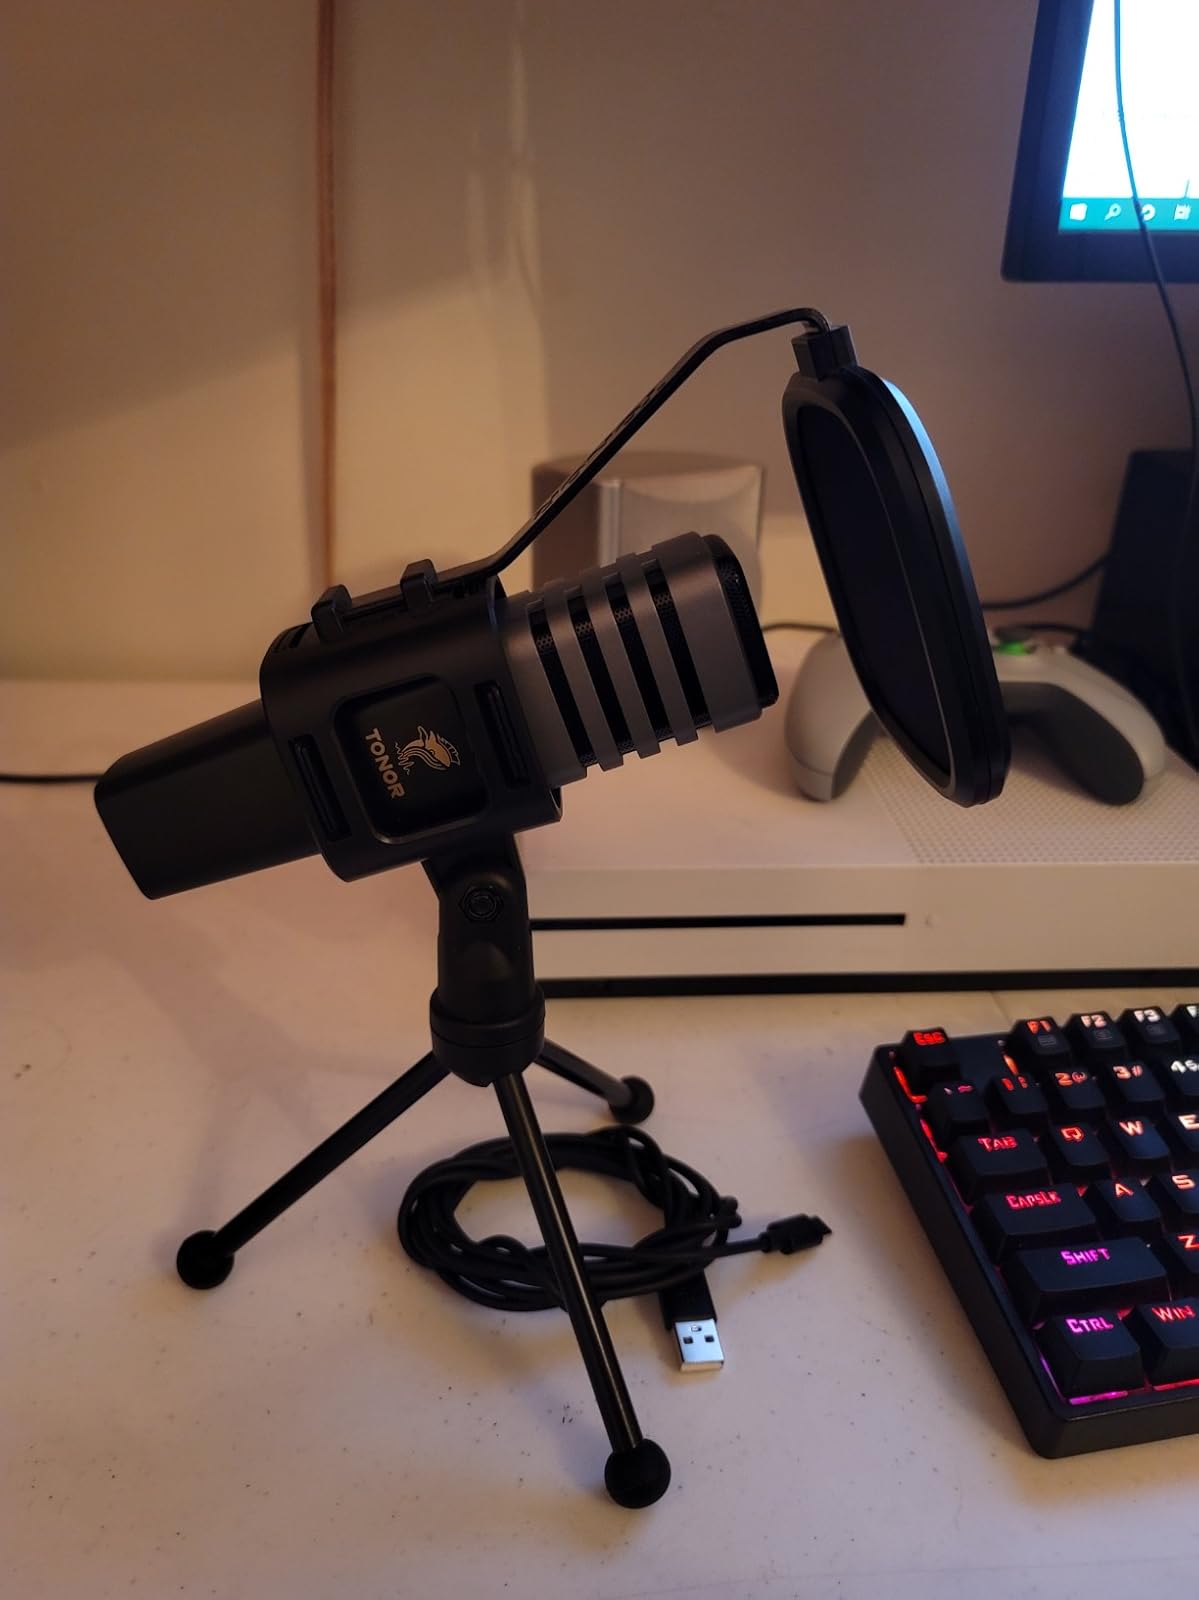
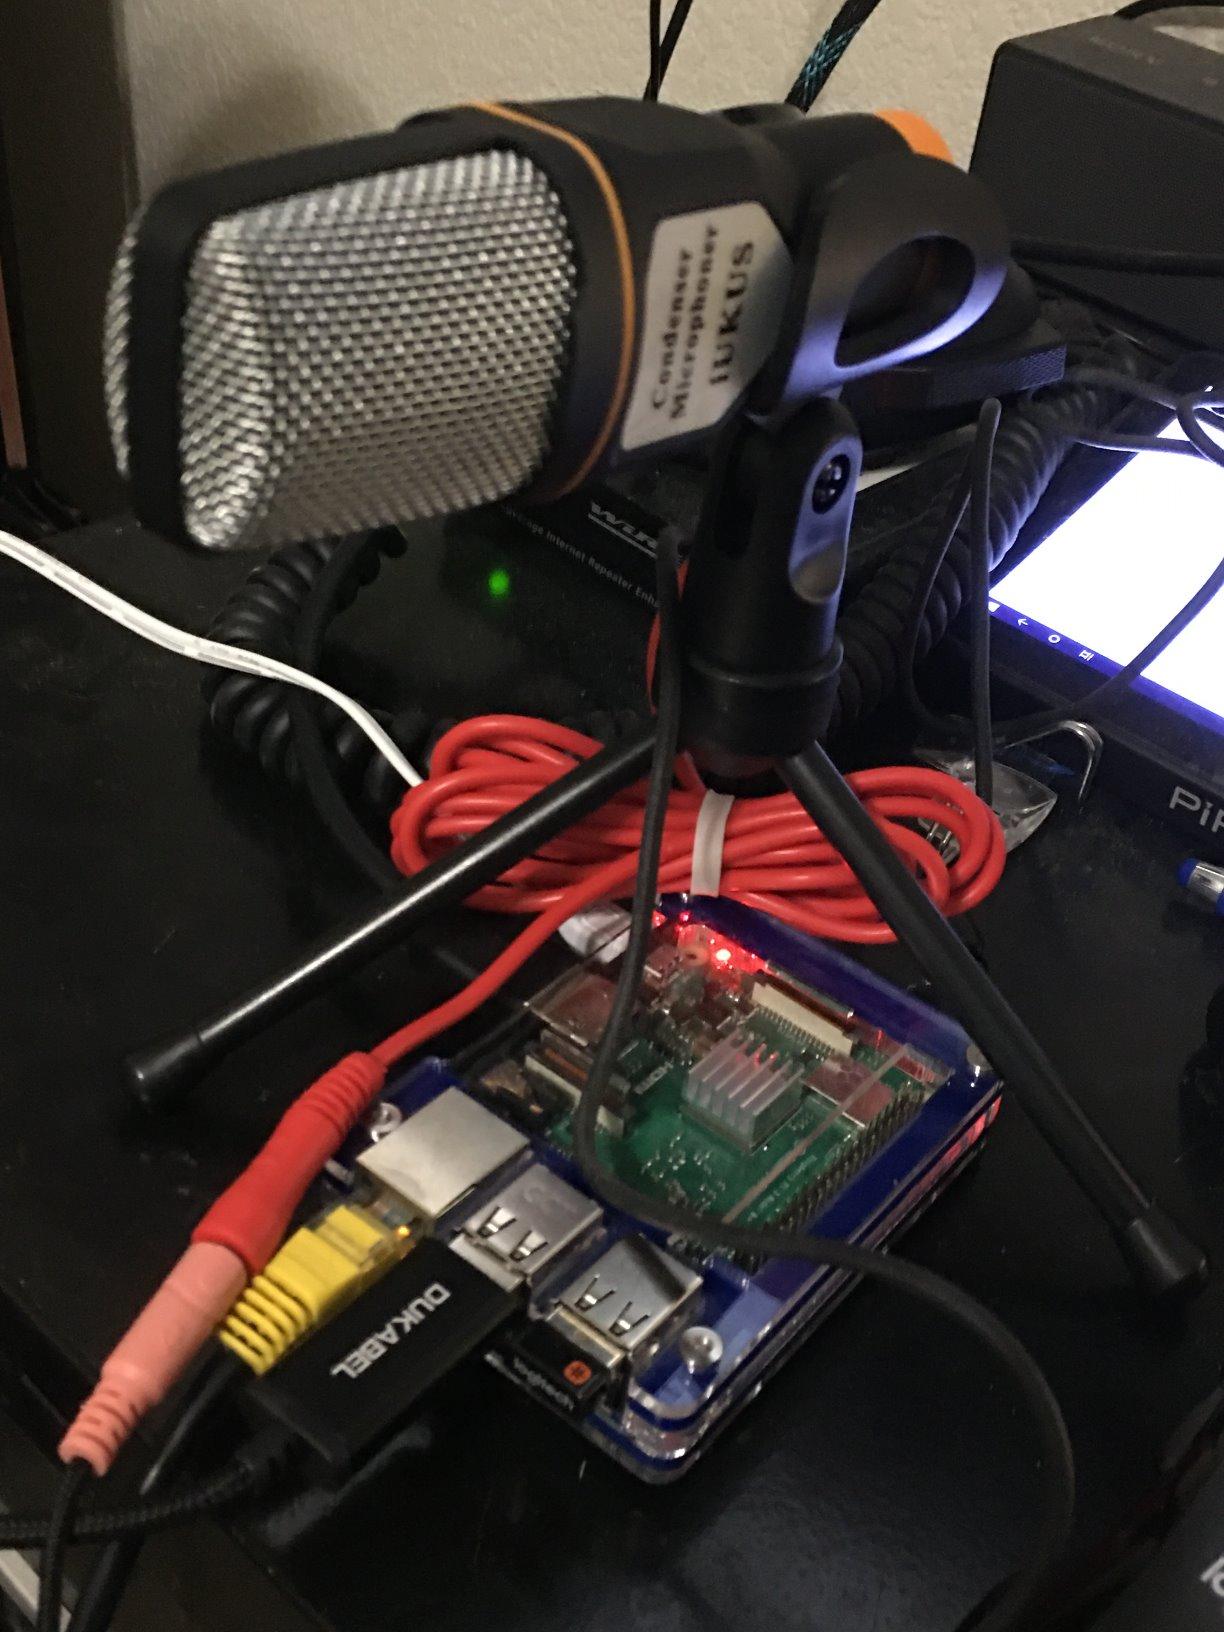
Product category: microphone
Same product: no